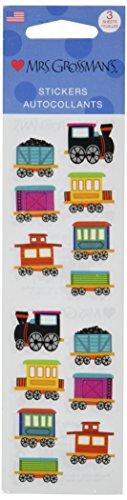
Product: Mrs Grossman Stickers-Chubby Train
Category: Toys & Games | Arts & Crafts | Stickers
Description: Great Condition.
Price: $5.41